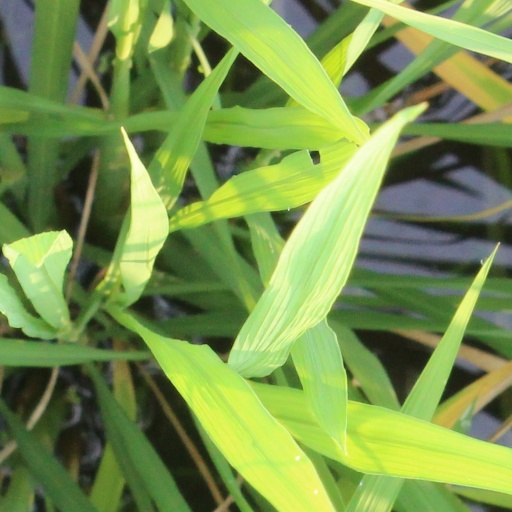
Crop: rice